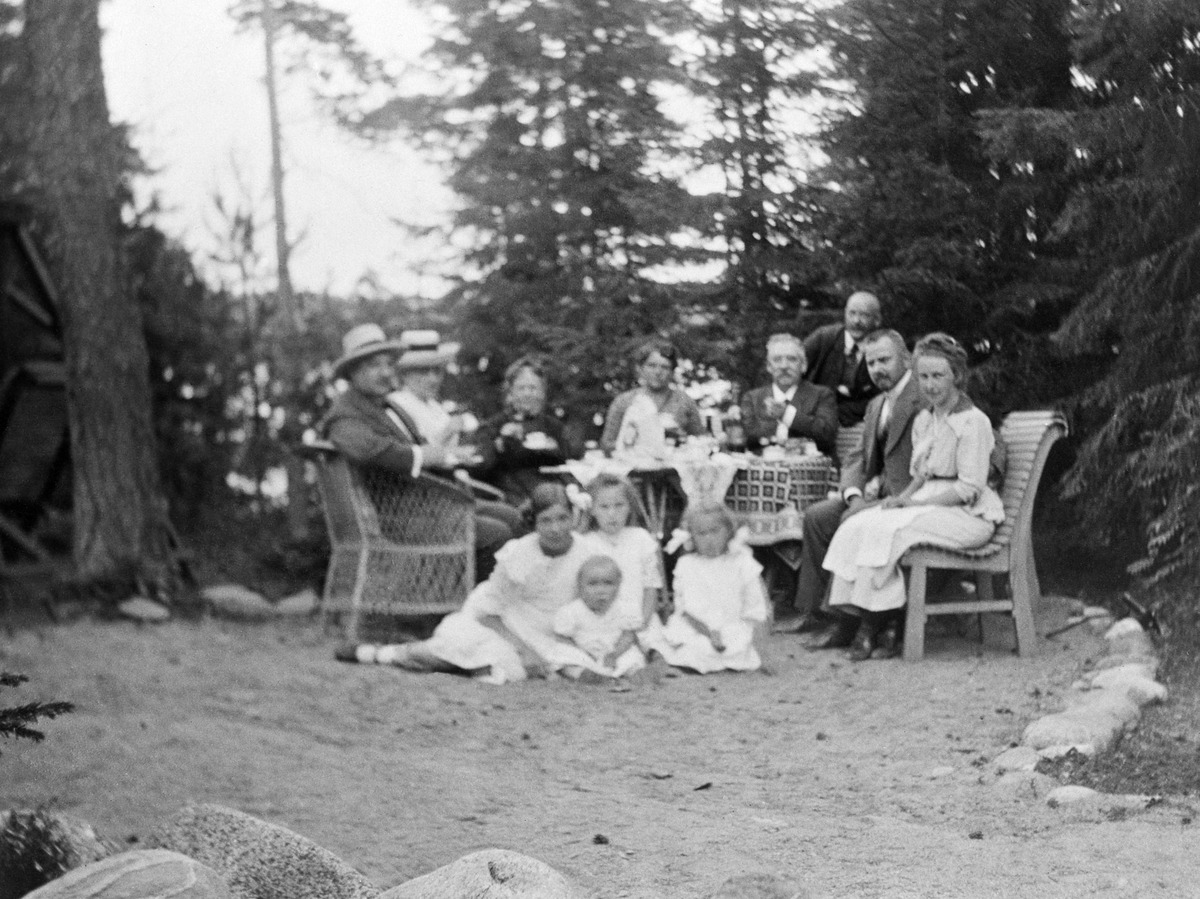
Kahvinjuontia huvila Bergbackan pihalla Vuosaaressa
sisällön kuvaus: Kahvinjuontia huvila Bergbackan pihalla Vuosaaressa. mustavalkoinen
Ajankohta: kuvausaika 1913
Paikka: Suomi, Uusimaa, Helsinki, Meri-Rastila Helsinki, Ramsinniementie
Aiheet: vaatteet, lapset, pihakalusteet, kahvi